Amazon Symphony

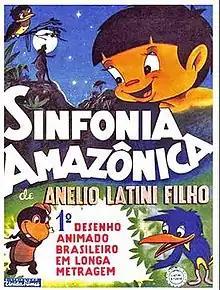

Sinfonia Amazônica, or Amazon Symphony, was Brazil's first animated feature-length film, produced entirely by Anélio Latini Filho over five years and finished in 1951. Like Disney's "Fantasia," it tells several folk stories over orchestral music. The Brazilian television show "Animania" broadcast several clips of the film. It is currently in the process of restoration.